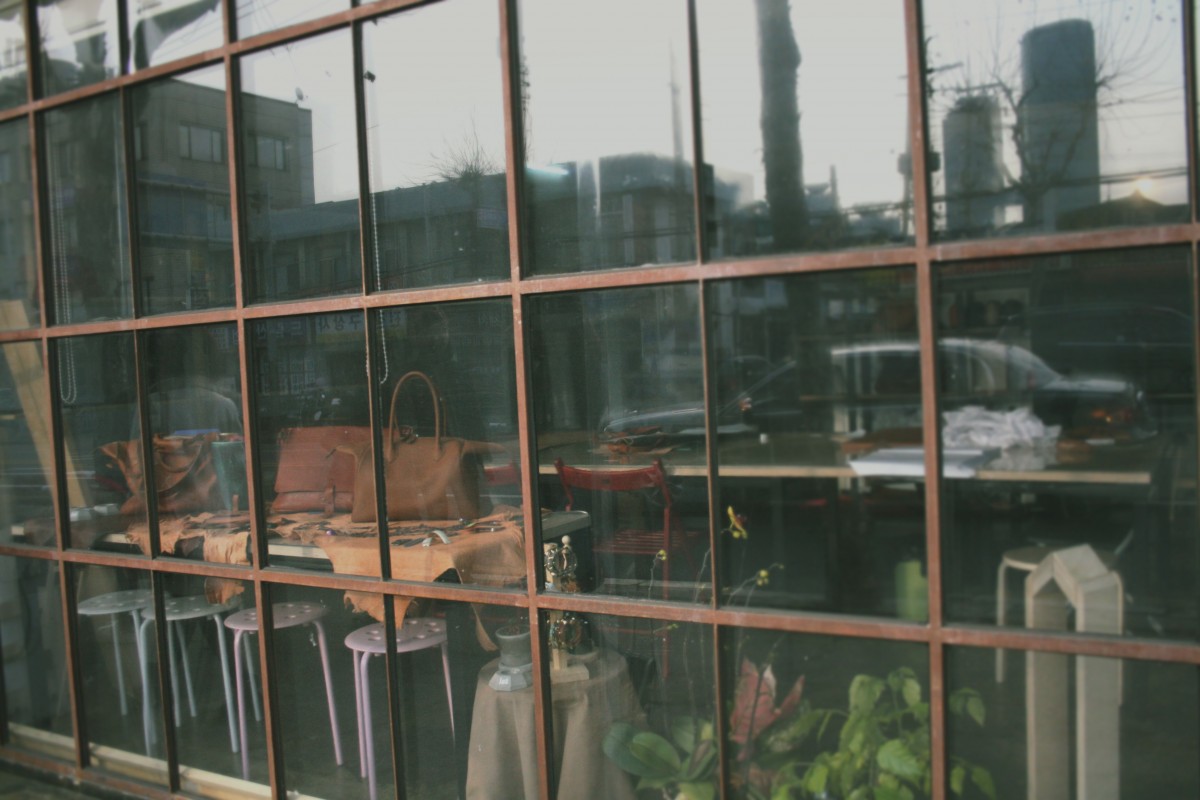
Tags: glass, window covering